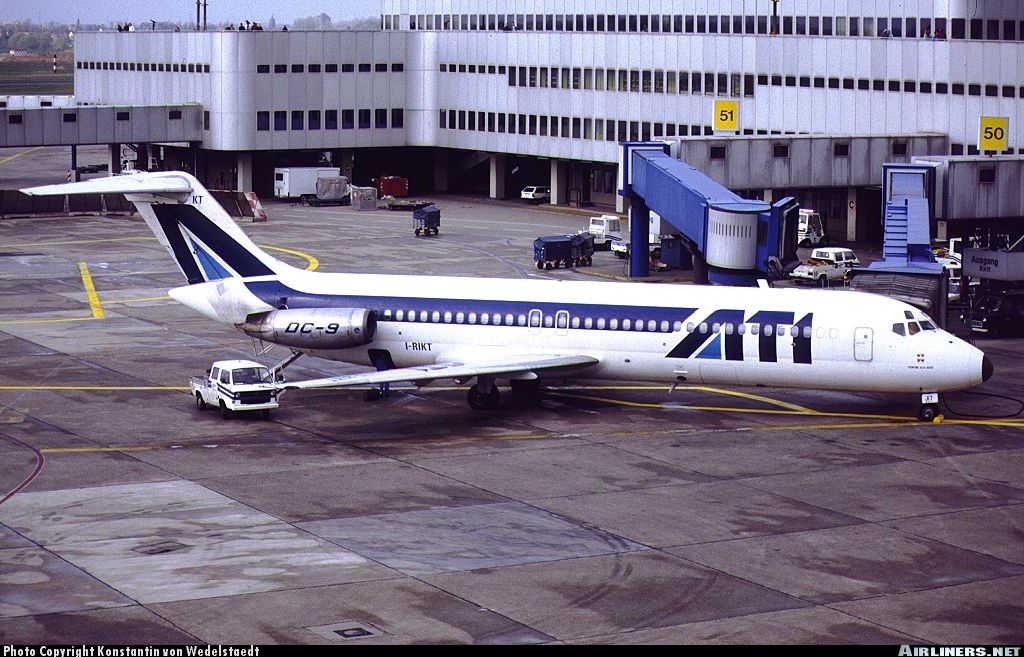
Vehicle type: Planes